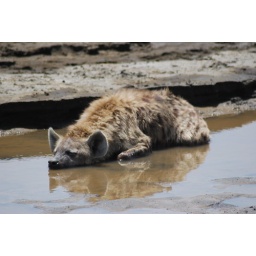
This hyena was taking a rest in some standing water not far from the shore of Lake Nakuru.